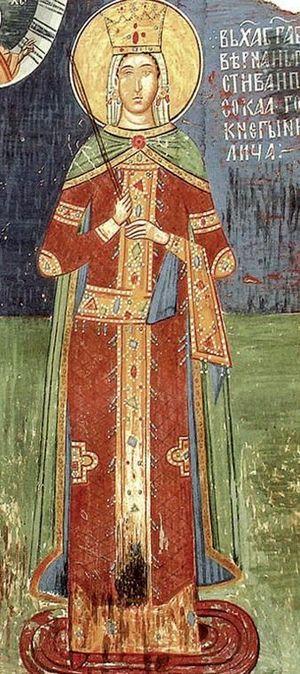
Voici la liste des conjoints des souverains des différentes entités qui ont constitué la Serbie au cours des siècles :
La princesse Milica de Nemanja, née vers 1335 et décédée en 1405, est la femme du prince Lazar Hrebeljanović. Elle est issue de la grande dynastie serbe des Nemanjić; son père se nomme Vratko fils de Vratislav fils de Dimitri; Son arrière arrière-grand-père était Vukan Nemanjić.